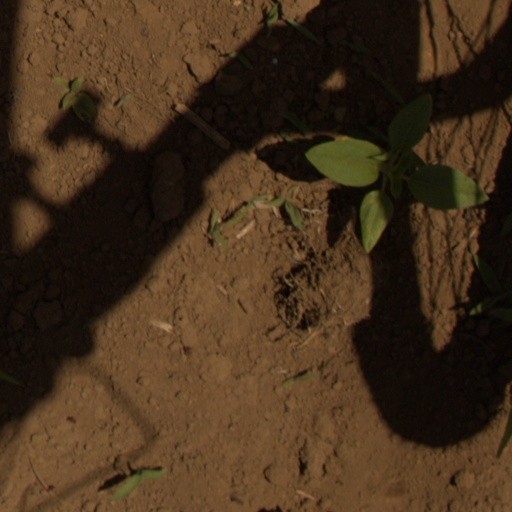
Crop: Jerusalem artichoke